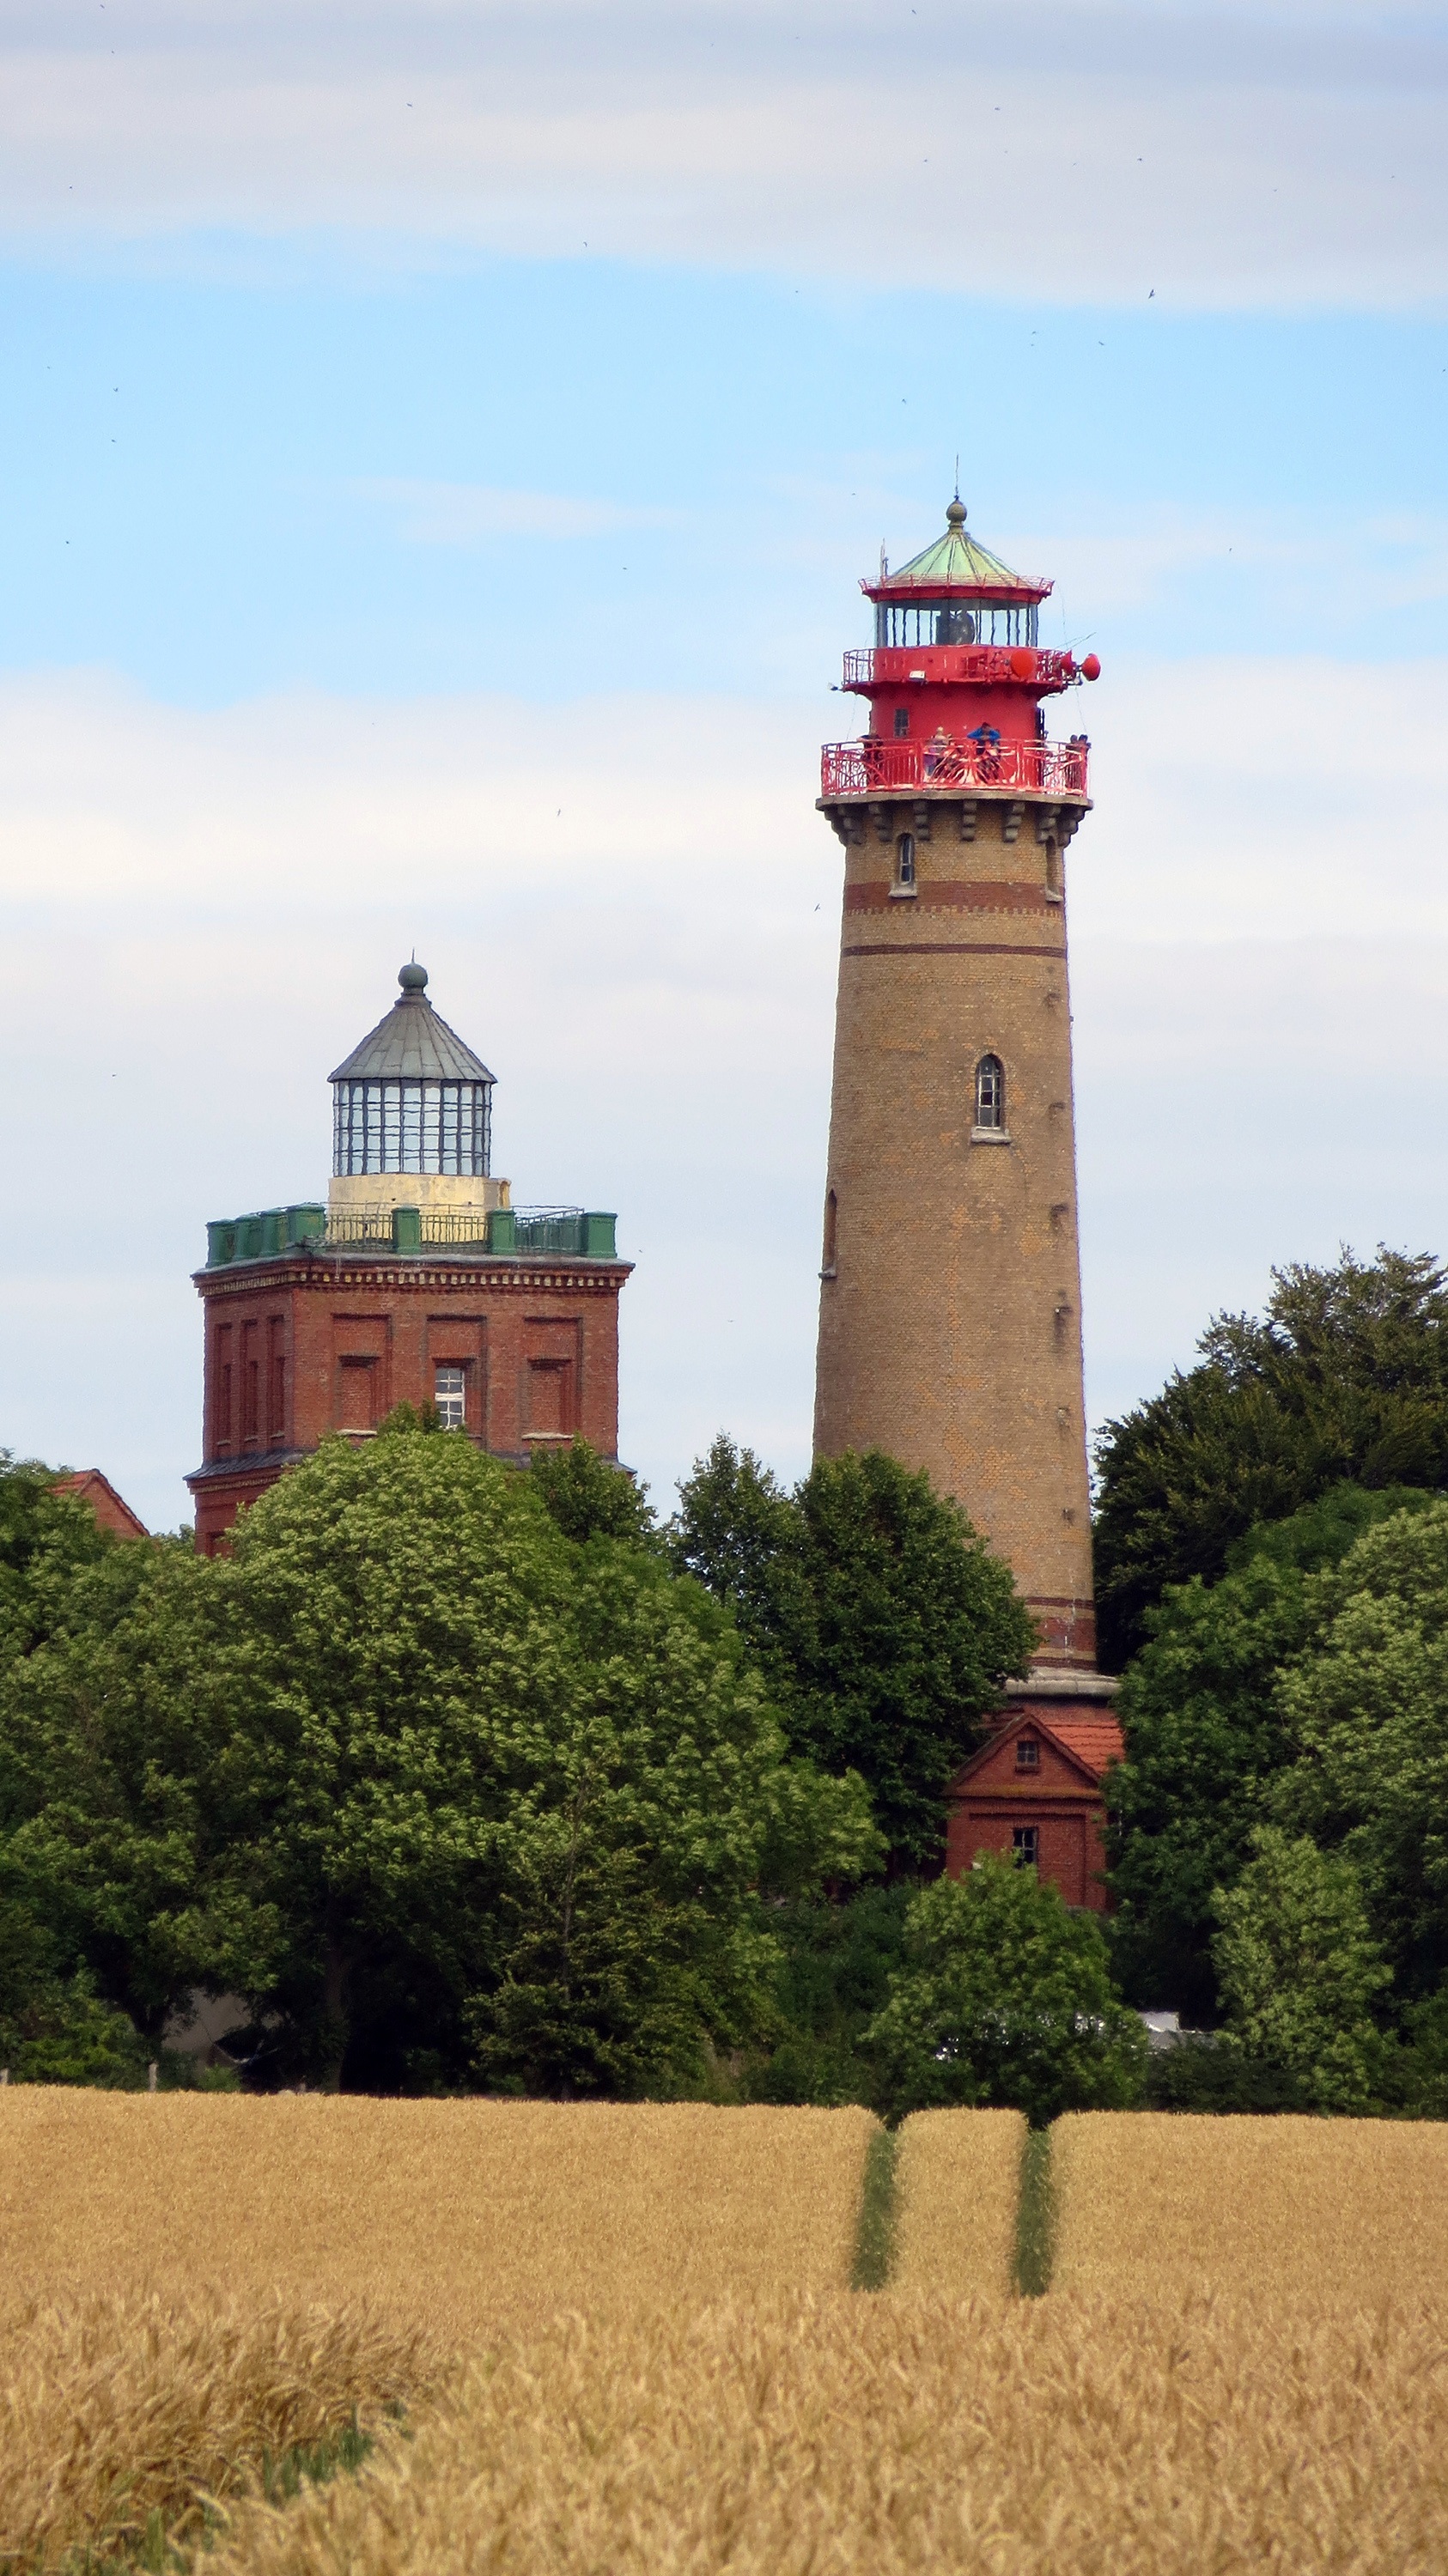
landscape, coast, lighthouse, view, cliff, tower, beacon, fields, lighthouses, seafaring, baltic sea, cape arkona, hiking trails, rural area, r gen, warning signal, observation deck